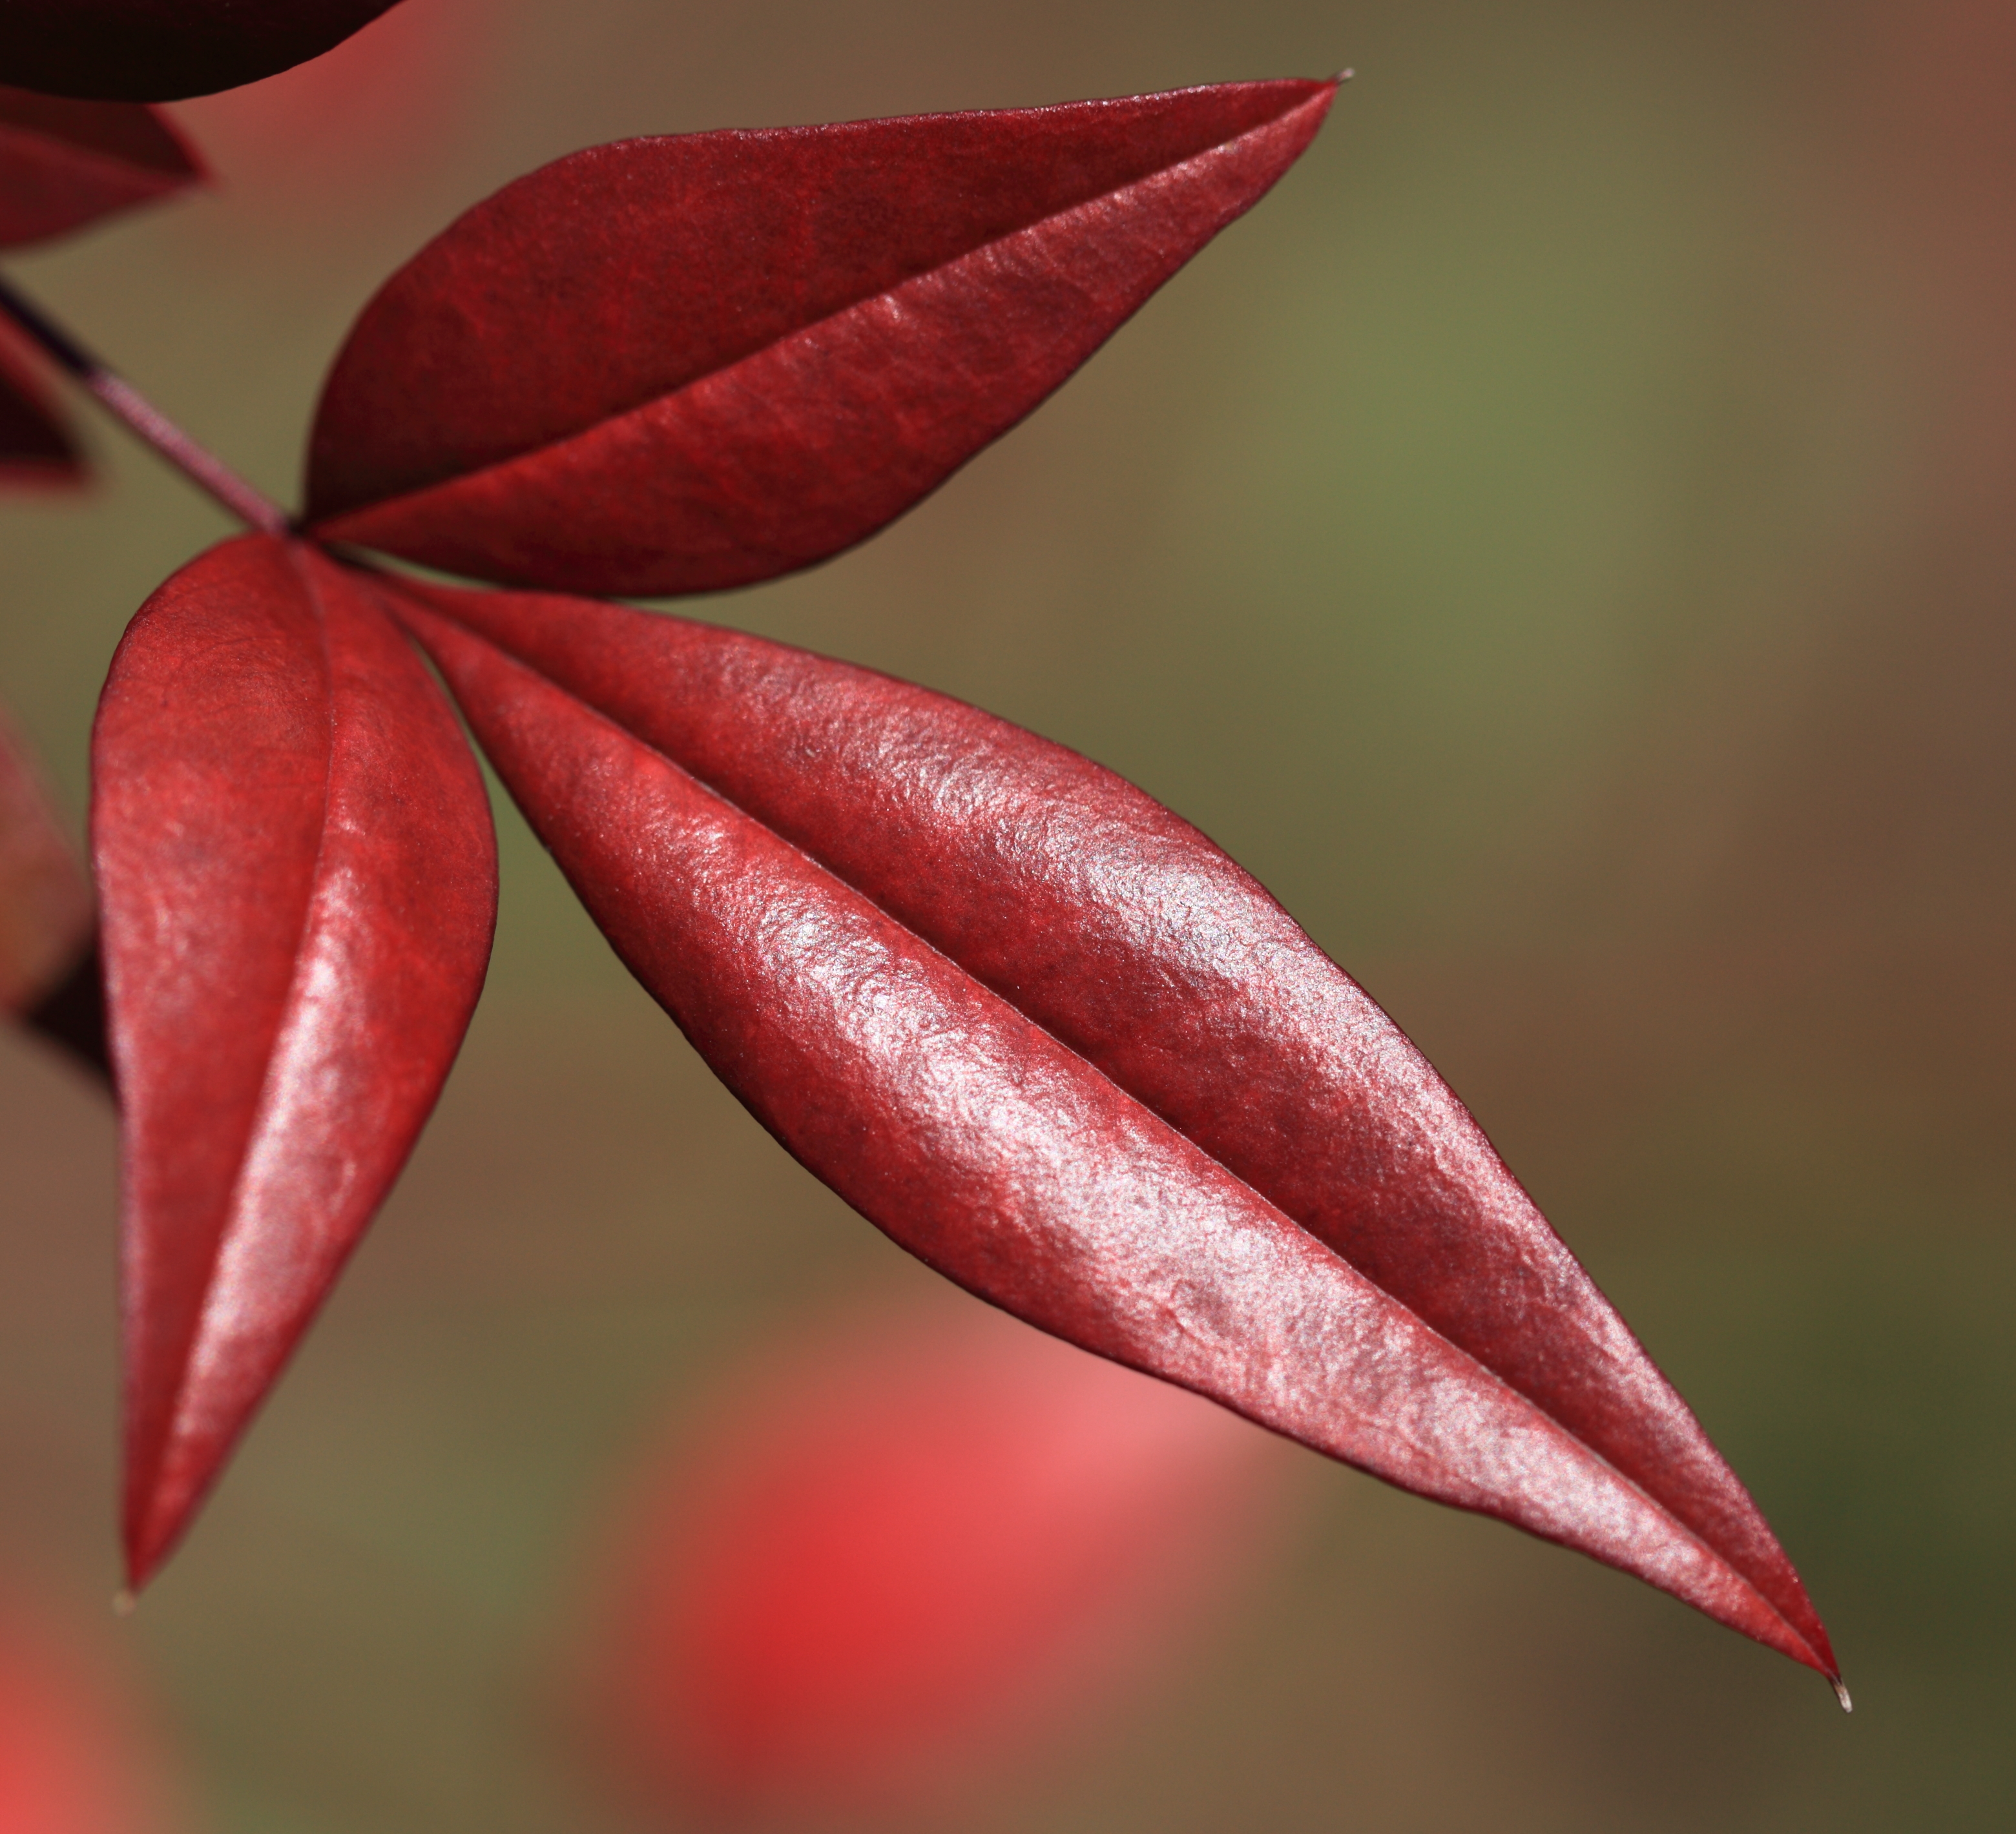
plant, photography, leaf, flower, petal, high, red, botany, pink, flora, close up, 5d, hires, bud, markii, hi, res, resolution, saitama, kawaguchi, macro photography, flowering plant, plant stem, land plant